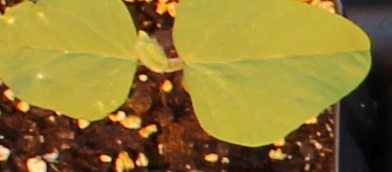
Label: Soybean